Made in Italy

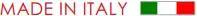
Made in Italy brand

Made in Italy is a merchandise mark indicating that a product is all planned, manufactured and packed in Italy, especially concerning the design, fashion, food, manufacturing, craftsmanship, and engineering industries.